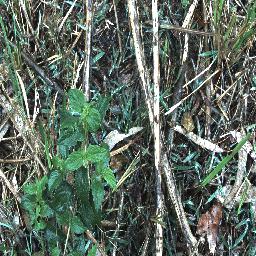
Label: lantana